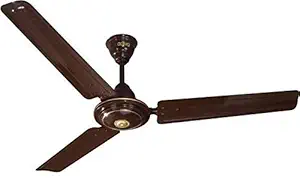
ACTIVA 1200 MM HIGH SPEED 390 RPM BEE APPROVED 5 STAR RATED APSRA CEILING FAN BROWN 2 Years Warranty
Category: Home&Kitchen
Price: 1099 (list price: 1990)
Rating: 3.9 (5,911 ratings)
About this product: Box Contains: Fan Motor, Blade Set, Canopy Set, Downroad and Shackle, Manufactured Under The Guidance Of Highly Qualified Engineers To Ensure The Life Of Product, For Help Or Guidance Call On Our CC, Note: Self Installation and product will be repaired in our service center.|Material Type: Aluminium; Controller Type: Button Control; Mounting Type: Downrod Mount; Finish Type: Painted